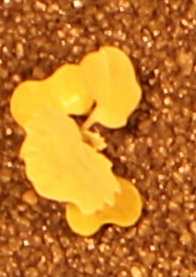
Label: Canola